List of Empire ships (B)

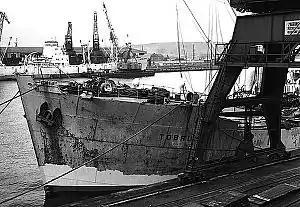
"Tobruk"

was a 5,154 GRT cargo ship which was built by J Priestman & Co Ltd, Sunderland. Launched in 1912 as "Hannington Court". Sold in 1936 to Achille Lauro & Co, Naples and renamed "Elios". Taken as prize on 10 June 1940 in Newcastle upon Tyne, to MoWT and renamed "Empire Brigade". Torpedoed and sunk on 18 October 1940 by in the North Atlantic.